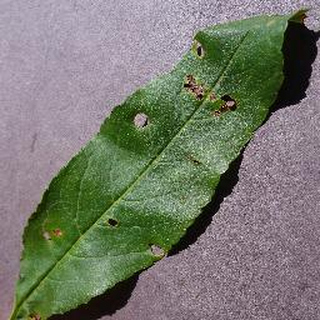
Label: peach_bacterial_spot